Tsushima Shrine

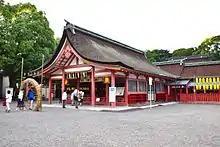
The "haiden" of Tsushima Shrine

is a Shinto shrine in Tsushima, Aichi Prefecture, Japan. It is the head shrine of a nationwide shrine network of shrines dedicated to the . Centered primarily in the Tōkai region, this network has approximately 3,000 shrines and is the tenth largest network in the country. The main "kami" of this faith are , the god of pestilences, and Susanoo, two deities that have been conflated together. For this reason, like other shrines of the network, it is also called . (See Gion cult for more information.)